Aircraft fabric covering

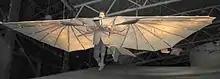
A Lillienthal flying machine replica

Pioneering aviators such as George Cayley and Otto Lilienthal used cotton-covered flying surfaces for their manned glider designs. The Wright brothers also used cotton to cover their Wright Flyer. Other early aircraft used a variety of fabrics, silk and linen being commonly used. Some early aircraft, such as A.V. Roe's first machines, even used paper as a covering material. Until the development of cellulose based dope in 1911 a variety of methods of finishing the fabric were used. The most popular was the use of rubberised fabrics such as those manufactured by the "Continental" company. Other methods included the use of sago starch. The advent of cellulose dopes such as "Emaillite" was a major step forward in the production of practical aircraft, producing a surface that remained taut (eliminating the need for frequent re-covering of the flying surfaces)